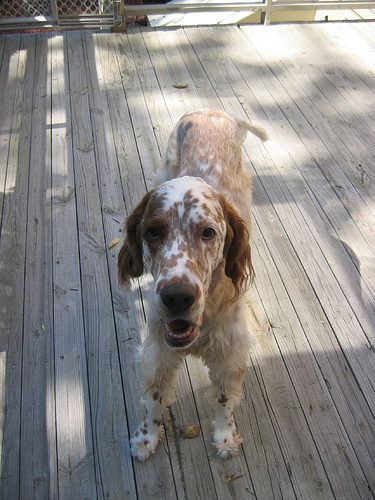
Animal: dog
Breed: english setter